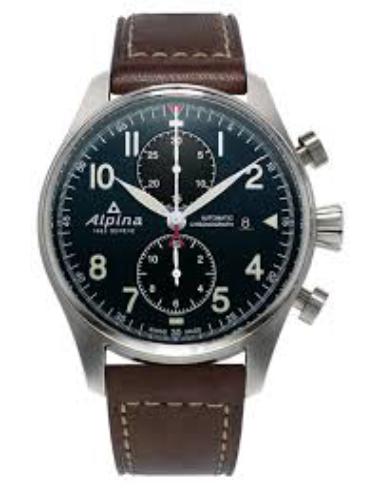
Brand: Alpina Watches
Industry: Clothes